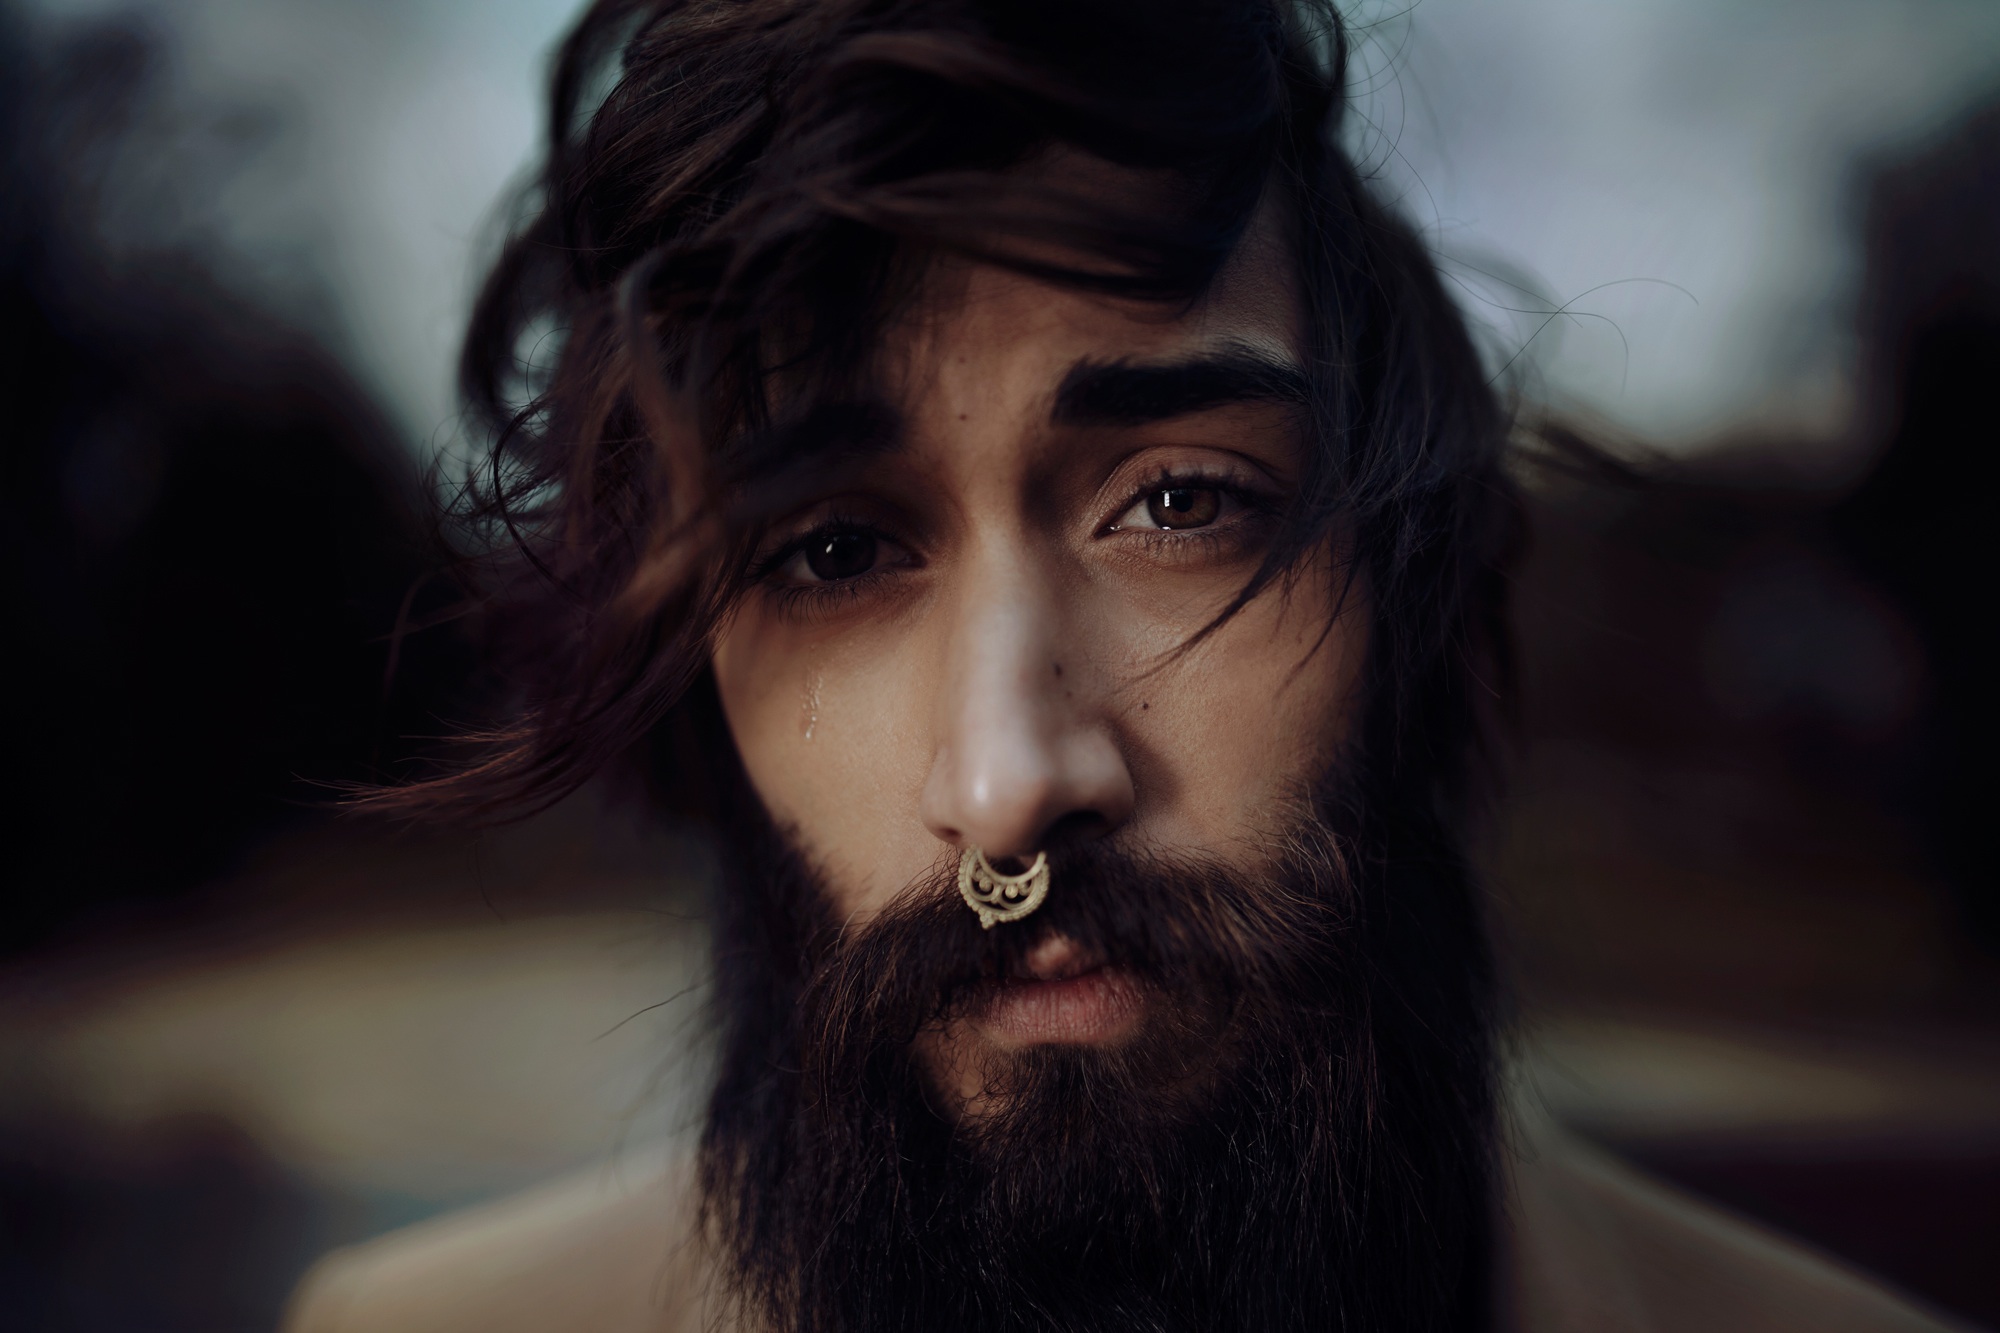
man, hair, portrait, darkness, hairstyle, beard, cry, face, eye, screenshot, facial hair